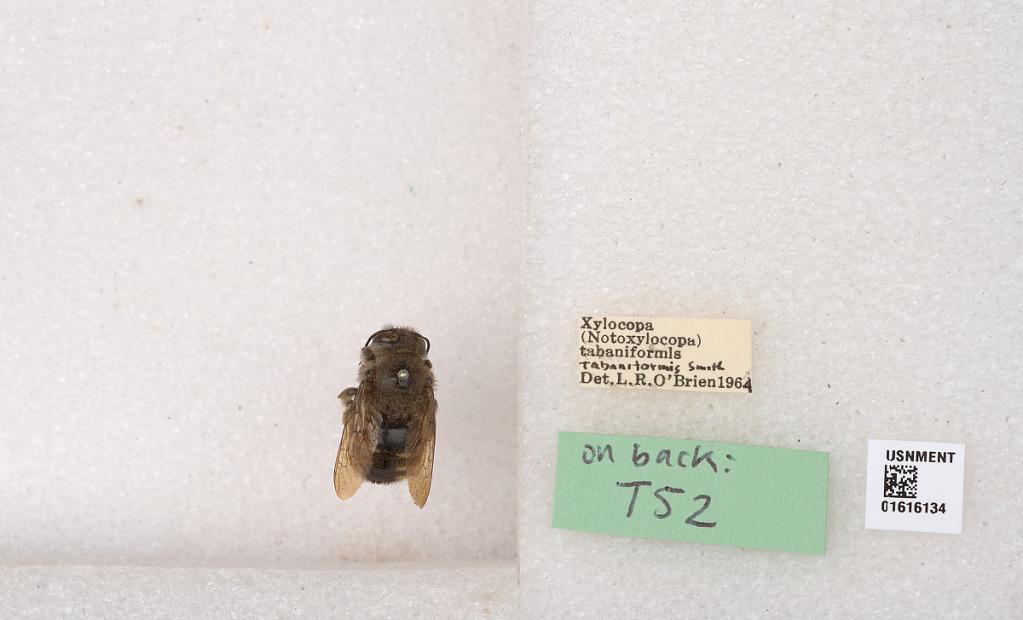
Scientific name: Xylocopa (Notoxylocopa) tabaniformis tabaniformis Smith
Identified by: O'Brien, L. R.